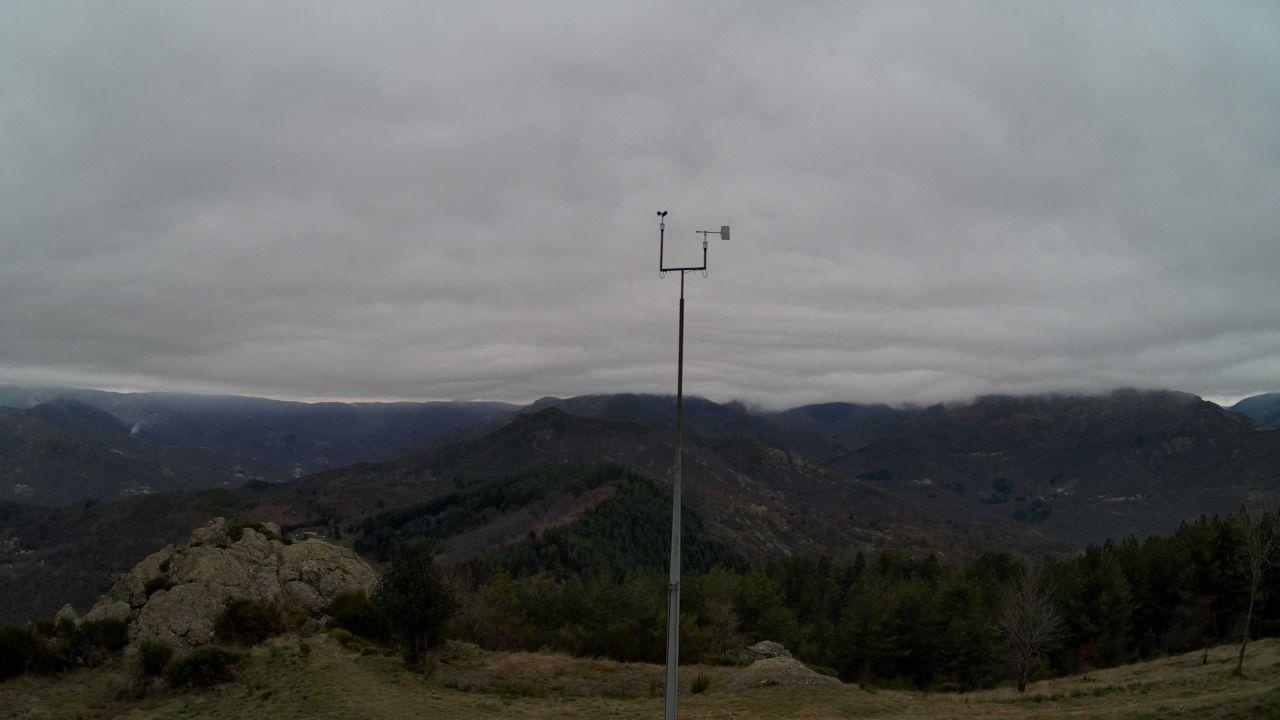
Fire: no
Smoke: yes